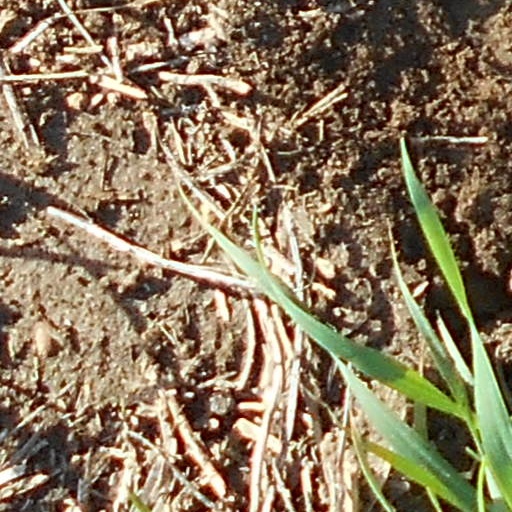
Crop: wheat